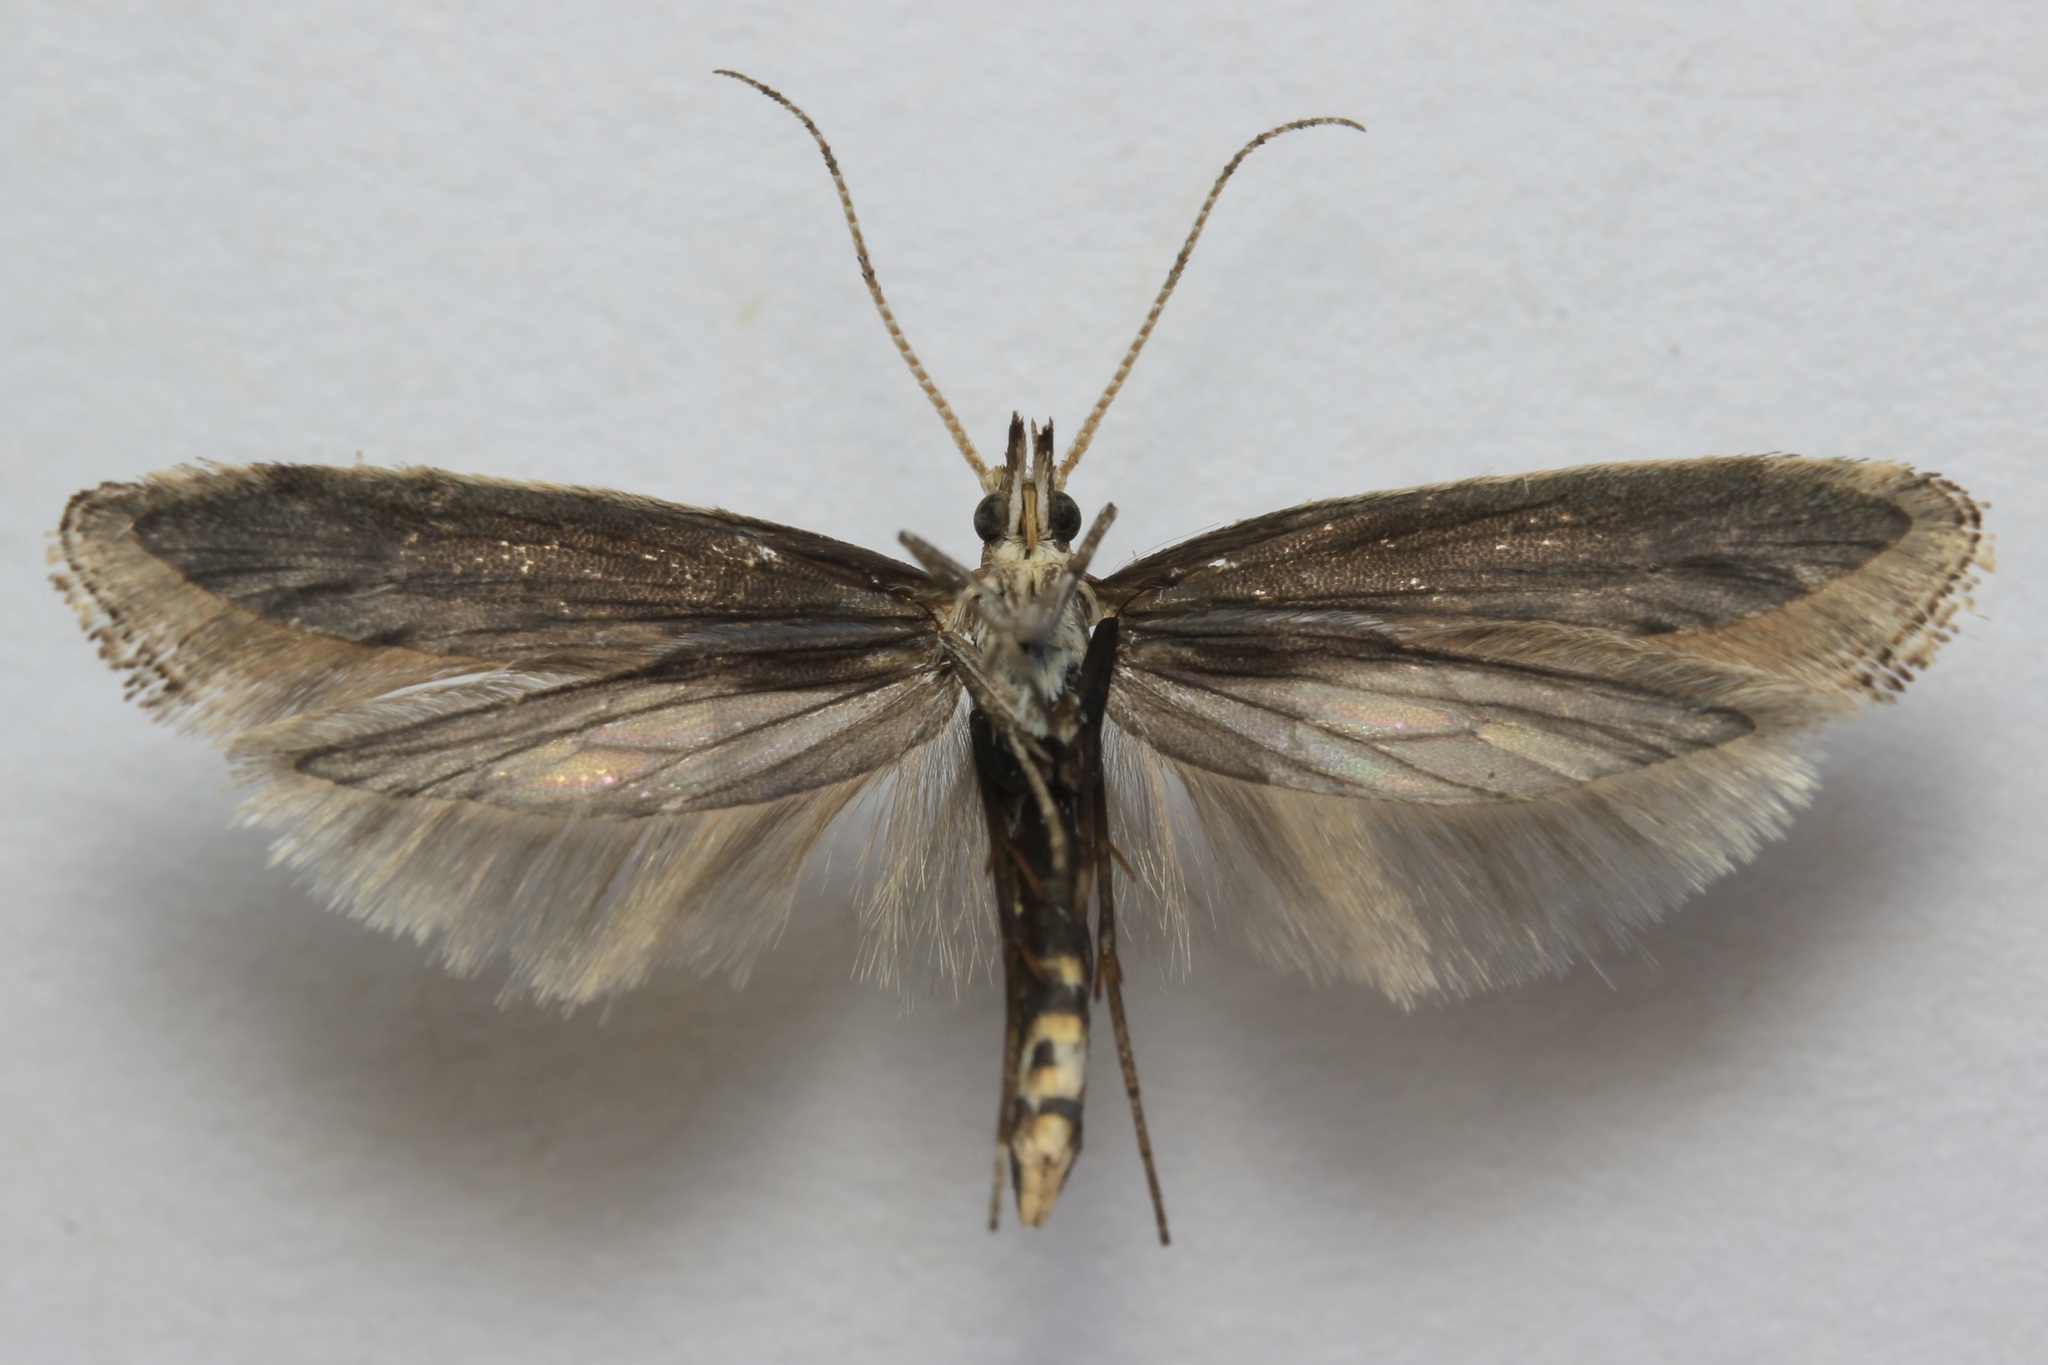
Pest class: diamondback_moth